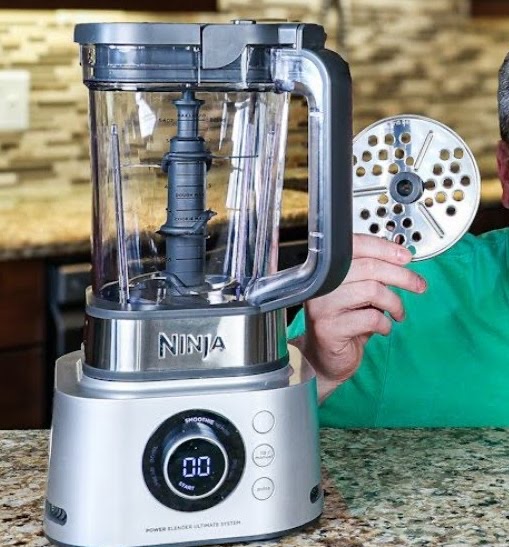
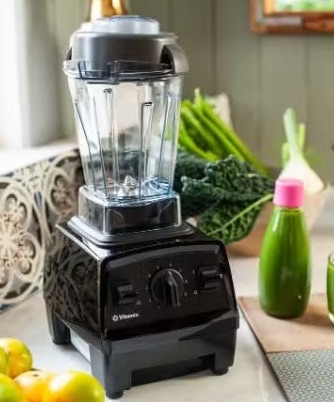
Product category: items_blender
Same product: no